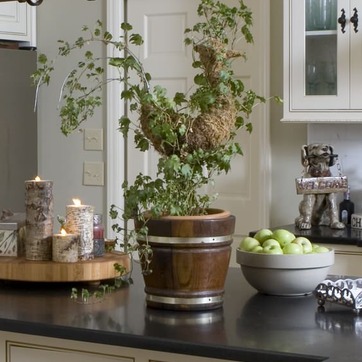
Material: foliage